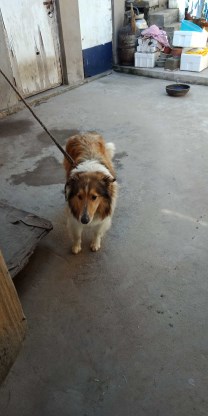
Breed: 274-n000110-Shetland_sheepdog